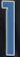
Number: 1